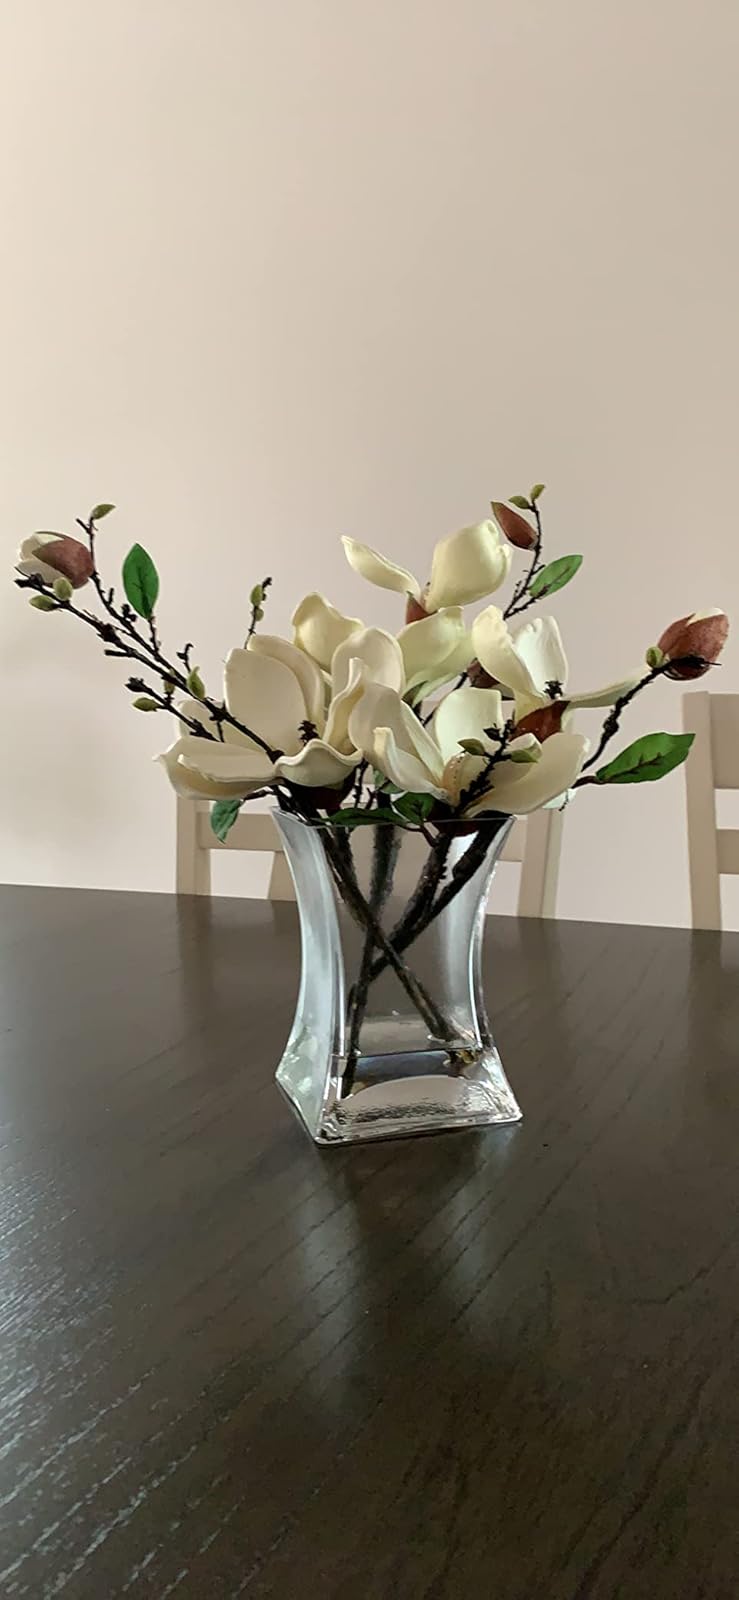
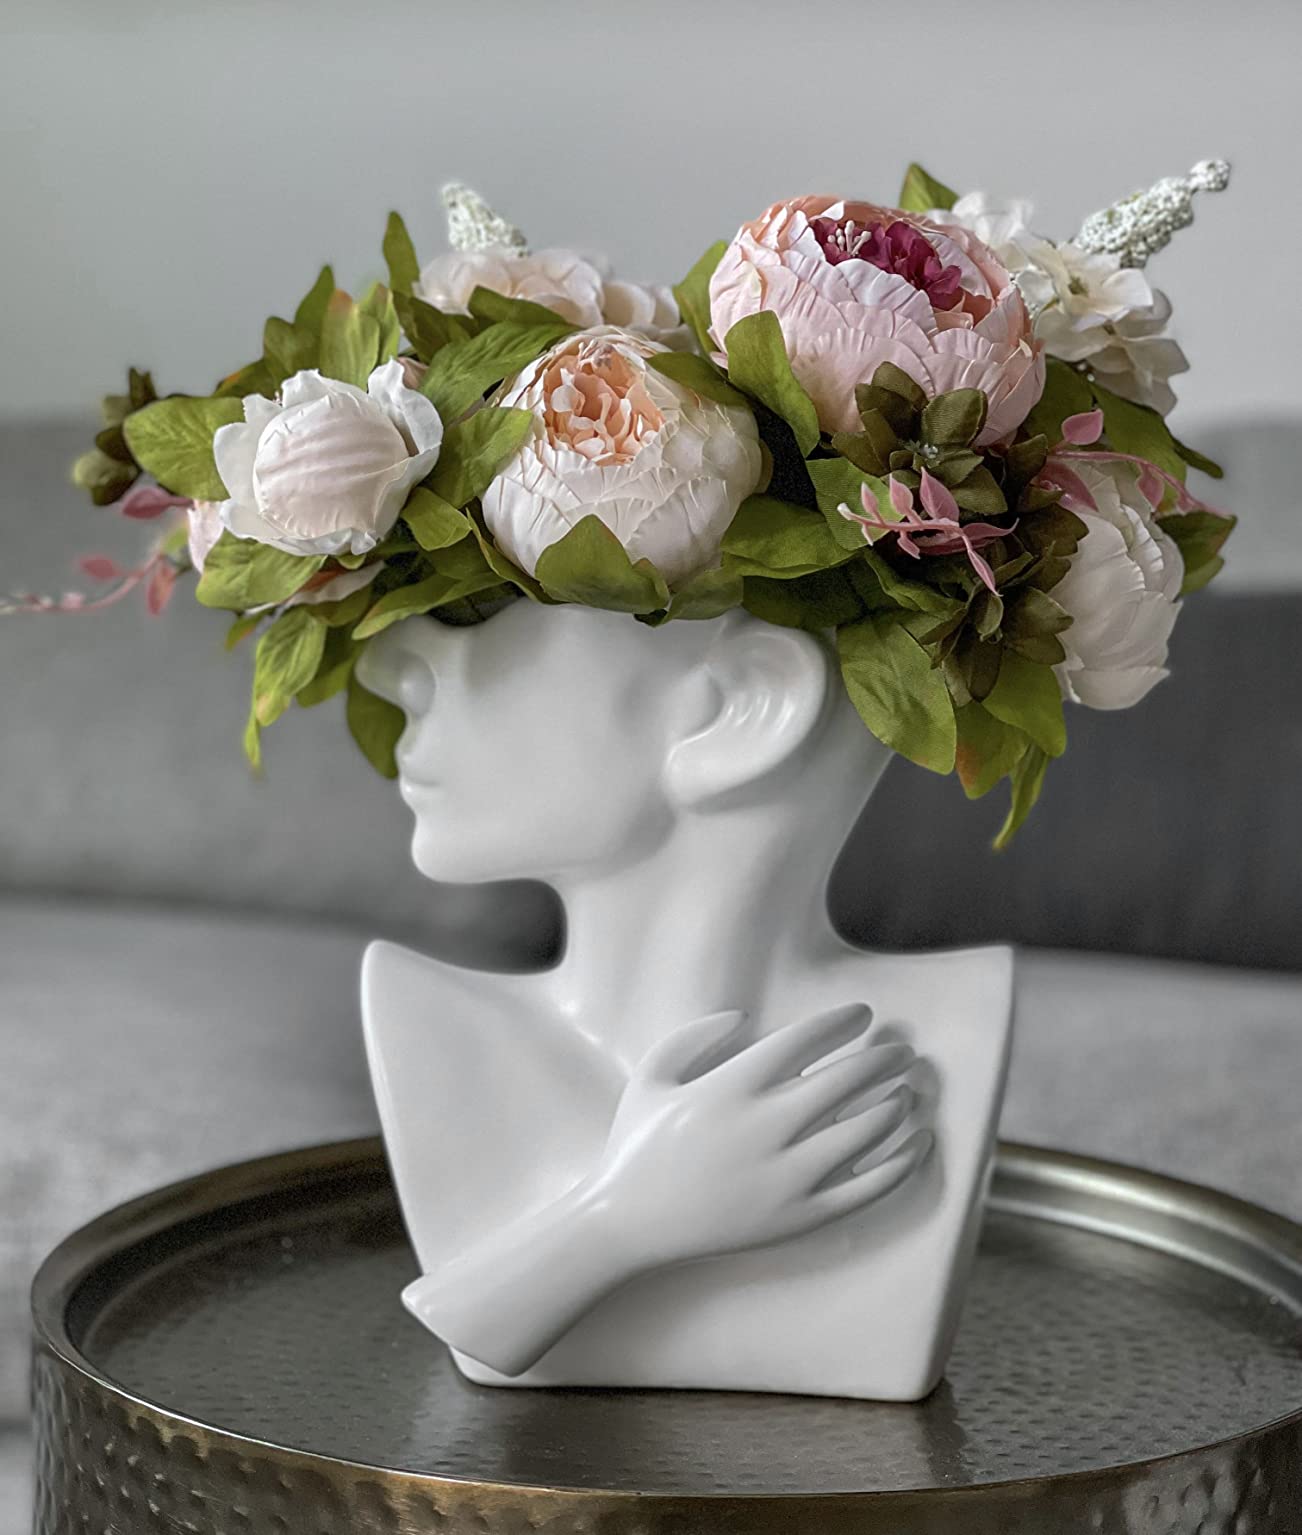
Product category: vase
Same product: no